Southside Place, Texas

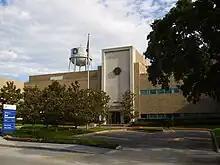
Shell Oil Company Bellaire Technology Center

Southside Place's city council meets on the second Tuesday of each month. The mayor and the city council are elected for two-year terms. Two and three vacancies are on the council on alternate years. Elections are held during the first Saturday in each May. Any qualified voter may be placed on the ballot for Mayor or a city council position. The Mayor and each council member receive a one U.S. dollar per year salary in accordance with a Texas state law which requires all city officials to receive a salary. As of 2021 the mayor is Andy Chan. Glenn ‘Pat’ Patterson preceded him. Melissa Byers, Jennifer Anderson, Dr. Melissa Knop, Douglas Corbett and Brad Stollberg are the city council members.